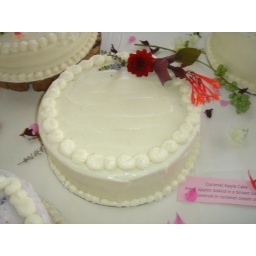
Fresh apples baked in a brown sugar pound cake covered in caramel cream cheese icing. Short Street Cakes, Asheville, NC